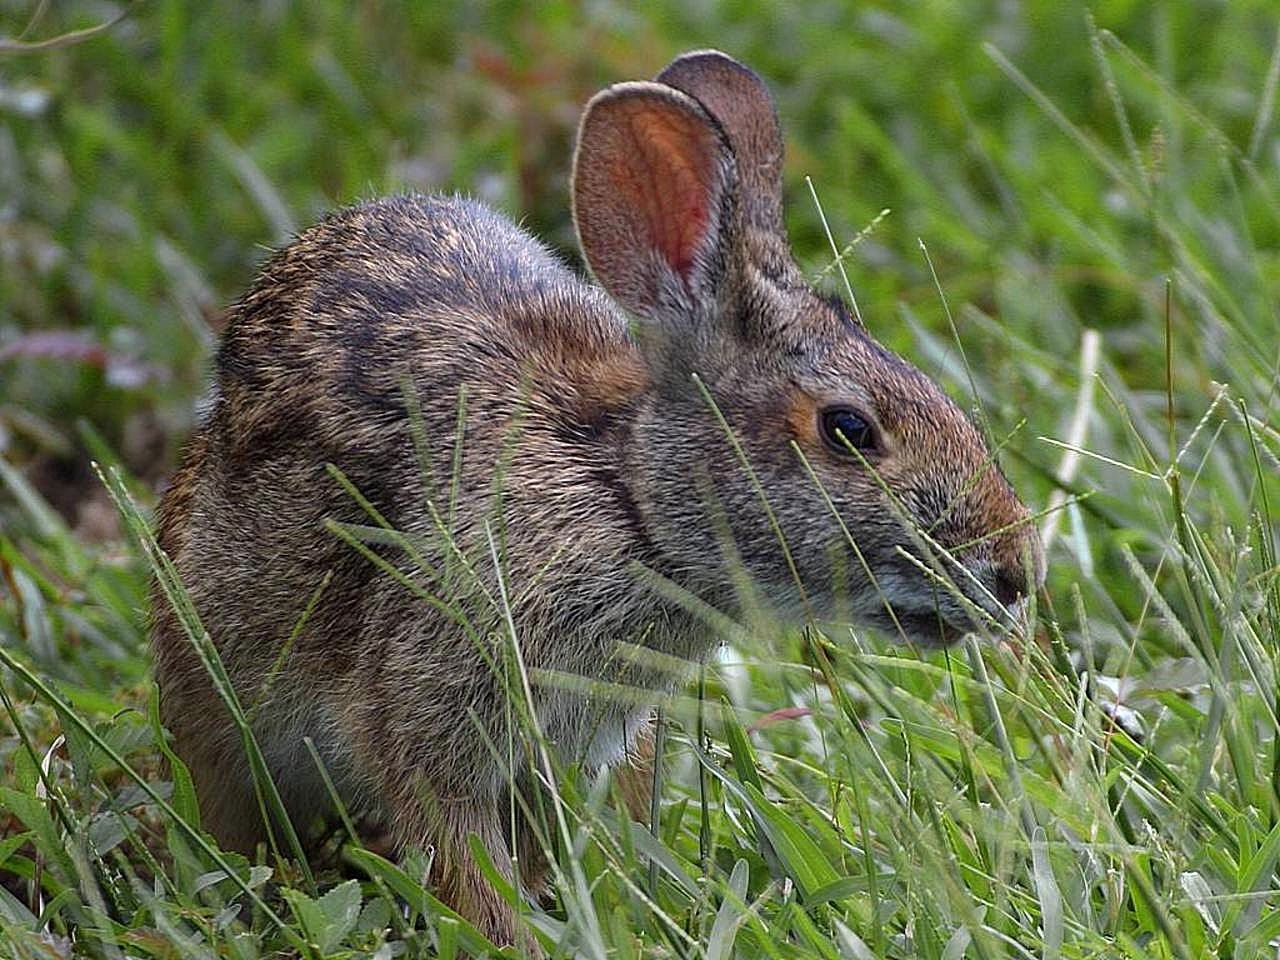
grass, prairie, wildlife, mammal, fauna, rabbit, hare, whiskers, animals, vertebrate, bunny, bunnies, rabbits, domestic rabbit, rabits and hares, wood rabbit